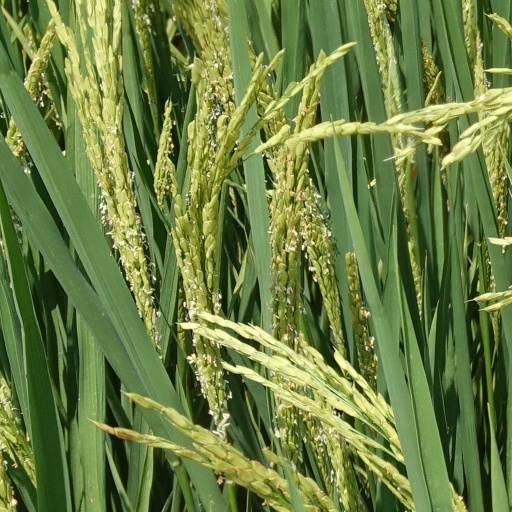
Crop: rice